Tropical cyclones in 2022

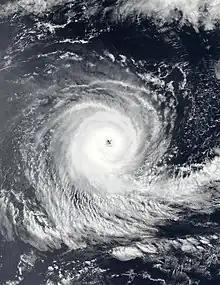
Cyclone Darian

June was fairly inactive featuring only five systems, with all of them being named. The month started off with a tropical storm named Alex which formed in the Atlantic near Florida and The Bahamas, becoming the first storm in the basin this year. The precursor of Alex killed four people in Cuba due to flooding. In the Eastern Pacific Ocean, Blas formed off the coast of southwestern Mexico. Blas intensified into the basin's second hurricane where it was responsible for four deaths in Mexico. Two days later, Celia formed off the coast of Central America. Celia reached its peak intensity as a tropical storm and struggled to intensify further due to a mid-level ridge. One death has been attributed to Celia in Oaxaca where a man drowned. In the Western Pacific basin after a month of inactivity, Chaba formed west of Luzon and reached its peak intensity as a Category 1 typhoon, later becoming the strongest storm for the month of June. Chaba then made landfall on Maoming in South China and dissipated over Central China. Chaba killed at least 12 people when a crane vessel sunk off the coast of Hong Kong. Additionally by the end of the month, Aere formed in the Philippine Sea south of Okinawa. Aere then made landfall on Okinawa before weakening into a tropical depression as it headed towards Japan.